Azerbaijan in World War II

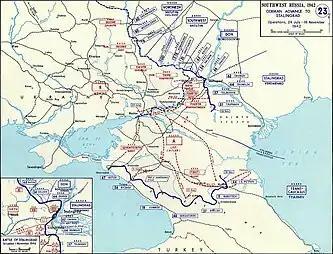
German attack: June–November, 1942

By the time of the German invasion, Baku and the North Caucasus were the main sources of oil for the whole of the USSR. The Soviet Union also relied heavily on the Caucasus region for its grain, following the fall of Ukraine. The region also possessed large reserves of strategic raw materials such as tungsten and molybdenum ore. Loss of the Caucasus would have proved devastating for the USSR: not only would they lose a substantial amount of oil production, which fueled the Red Army, they would also lose a valuable source of precious metals and the increasingly vital crop of grain. These reasons all contributed to why Hitler had intentions of taking the Caucasus in series of campaigns. German armies given orders to take Azerbaijani oil were identified with the letter "A".